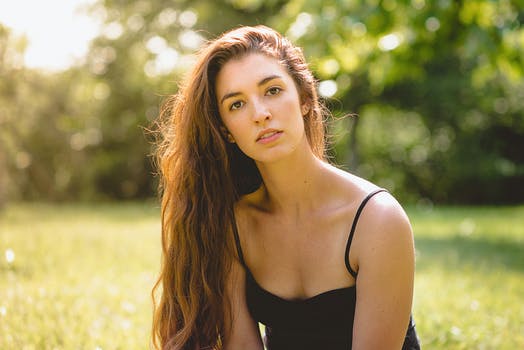
Label: No Watermark